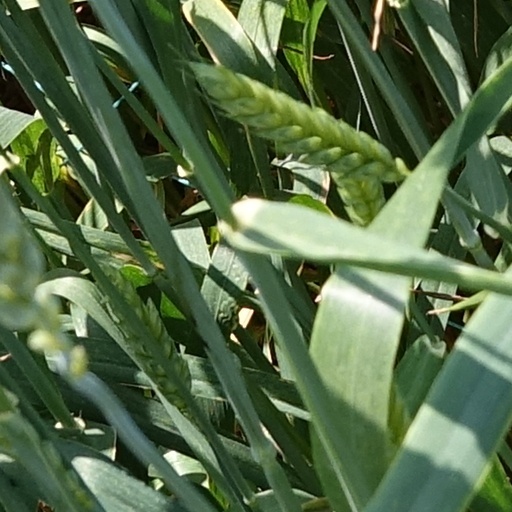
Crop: wheat